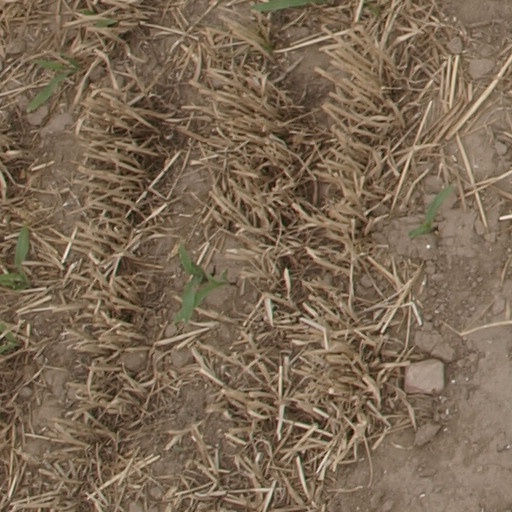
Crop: maize; corn